Richard M. Sherman

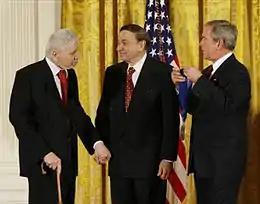
The Sherman Brothers receive the National Medal of Arts at The White House on November 17, 2008, (left to right: Robert B. Sherman, Richard M. Sherman and U.S. President George W. Bush)

In 2002, the stage musical "Chitty Chitty Bang Bang" premiered in London. It was the most successful stage show ever produced at the London Palladium, boasting the longest run in that century-old theatre's history. In early 2005 a second Chitty company premiered on Broadway (New York City) at the Foxwoods Theatre (then the Hilton Theatre). The Sherman Brothers wrote an additional six songs specifically for the new stage productions.